Dwarf pufferfish

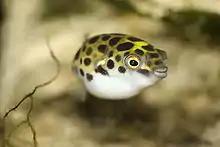
The closely related "Dichotomyctere nigroviridis"

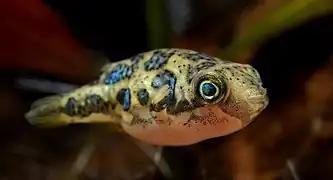
A dwarf pufferfish in an aquarium, displaying its iridescent patches.

The maximum documented size is total length (TL), with individuals typically reaching less than TL, making dwarf pufferfish one of the smallest pufferfish in the world. Both sexes are primarily greenish-yellow, with dark green to brown-black iridescent patches on the flanks and dorsal surface. Patterns and colouration vary considerably between individuals. Their pectoral fins are short, fan-shaped, and described as "slightly emarginate", that is to say, slightly indented at the tip. The dorsal and anal fins are situated opposite each other toward the posterior of the fish, both short and round, while the caudal fin is larger than the other fins and truncate, in that it terminates in a more-or-less vertical edge. Their bodies are round and oblong. As with other members of the genus, sexual dimorphism is apparent in mature fish, with males being more brightly coloured than females and having a yellow ventral surface. Males can also have a dark stripe down the centre of their pale belly and iridescent, blue "eye wrinkle" patterns that females do not have. Females are more rounded, tend to be larger than males, and may have more small spots between their larger dark markings. Their abdomens are white, and they may have a yellow patch on their throat.